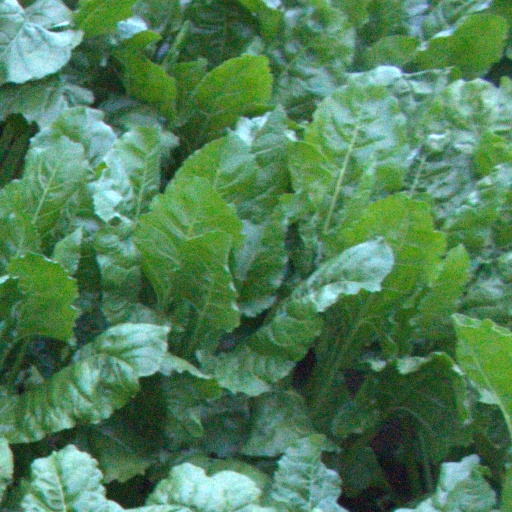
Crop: sugar beet